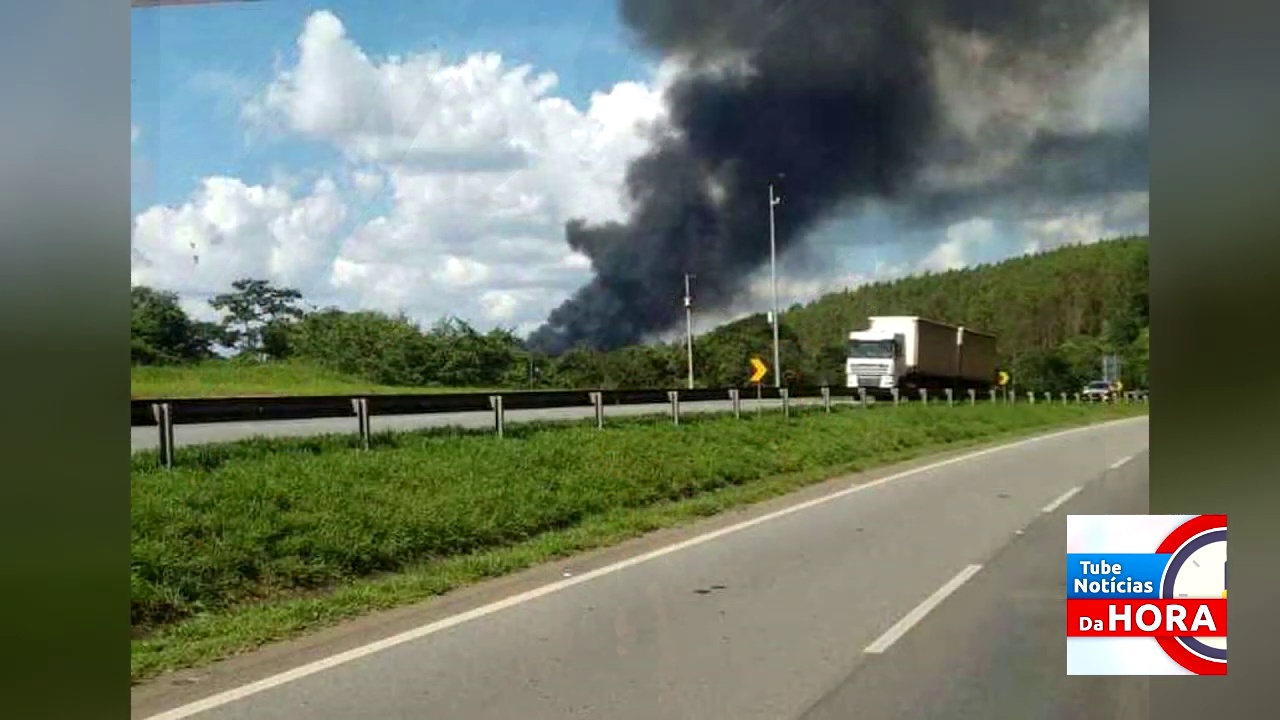
Fire: no
Smoke: yes